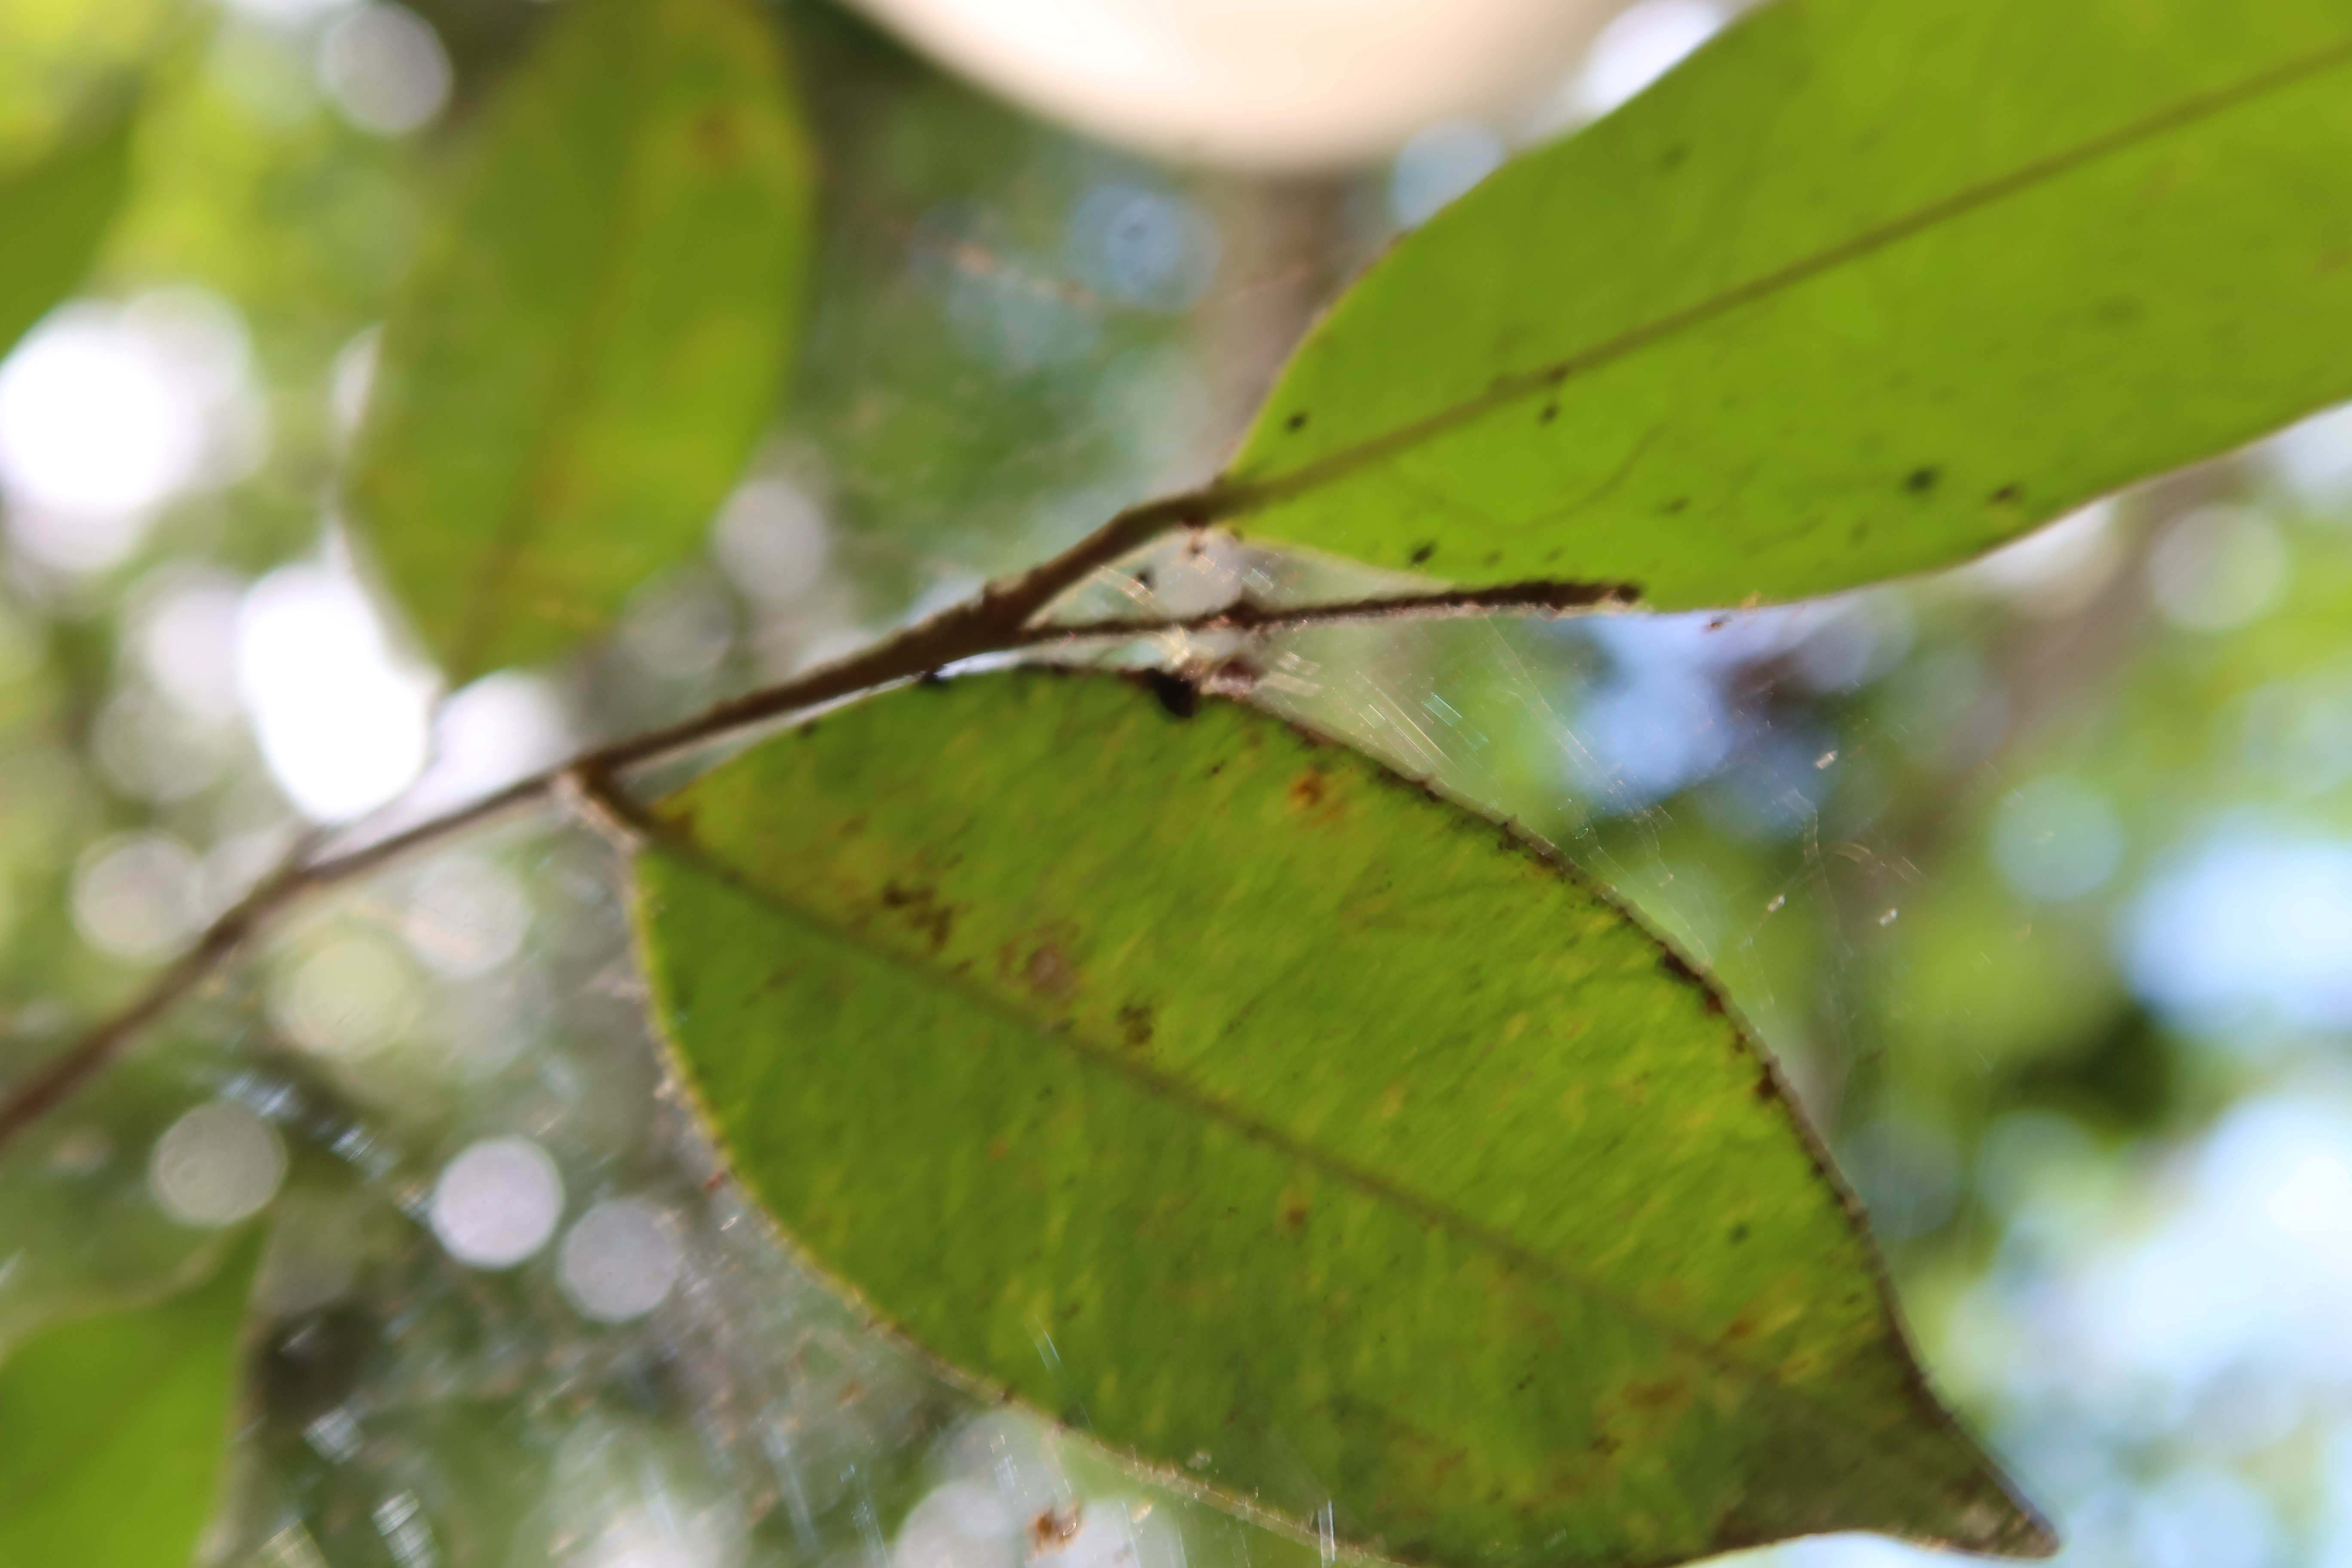
Label: Black spots